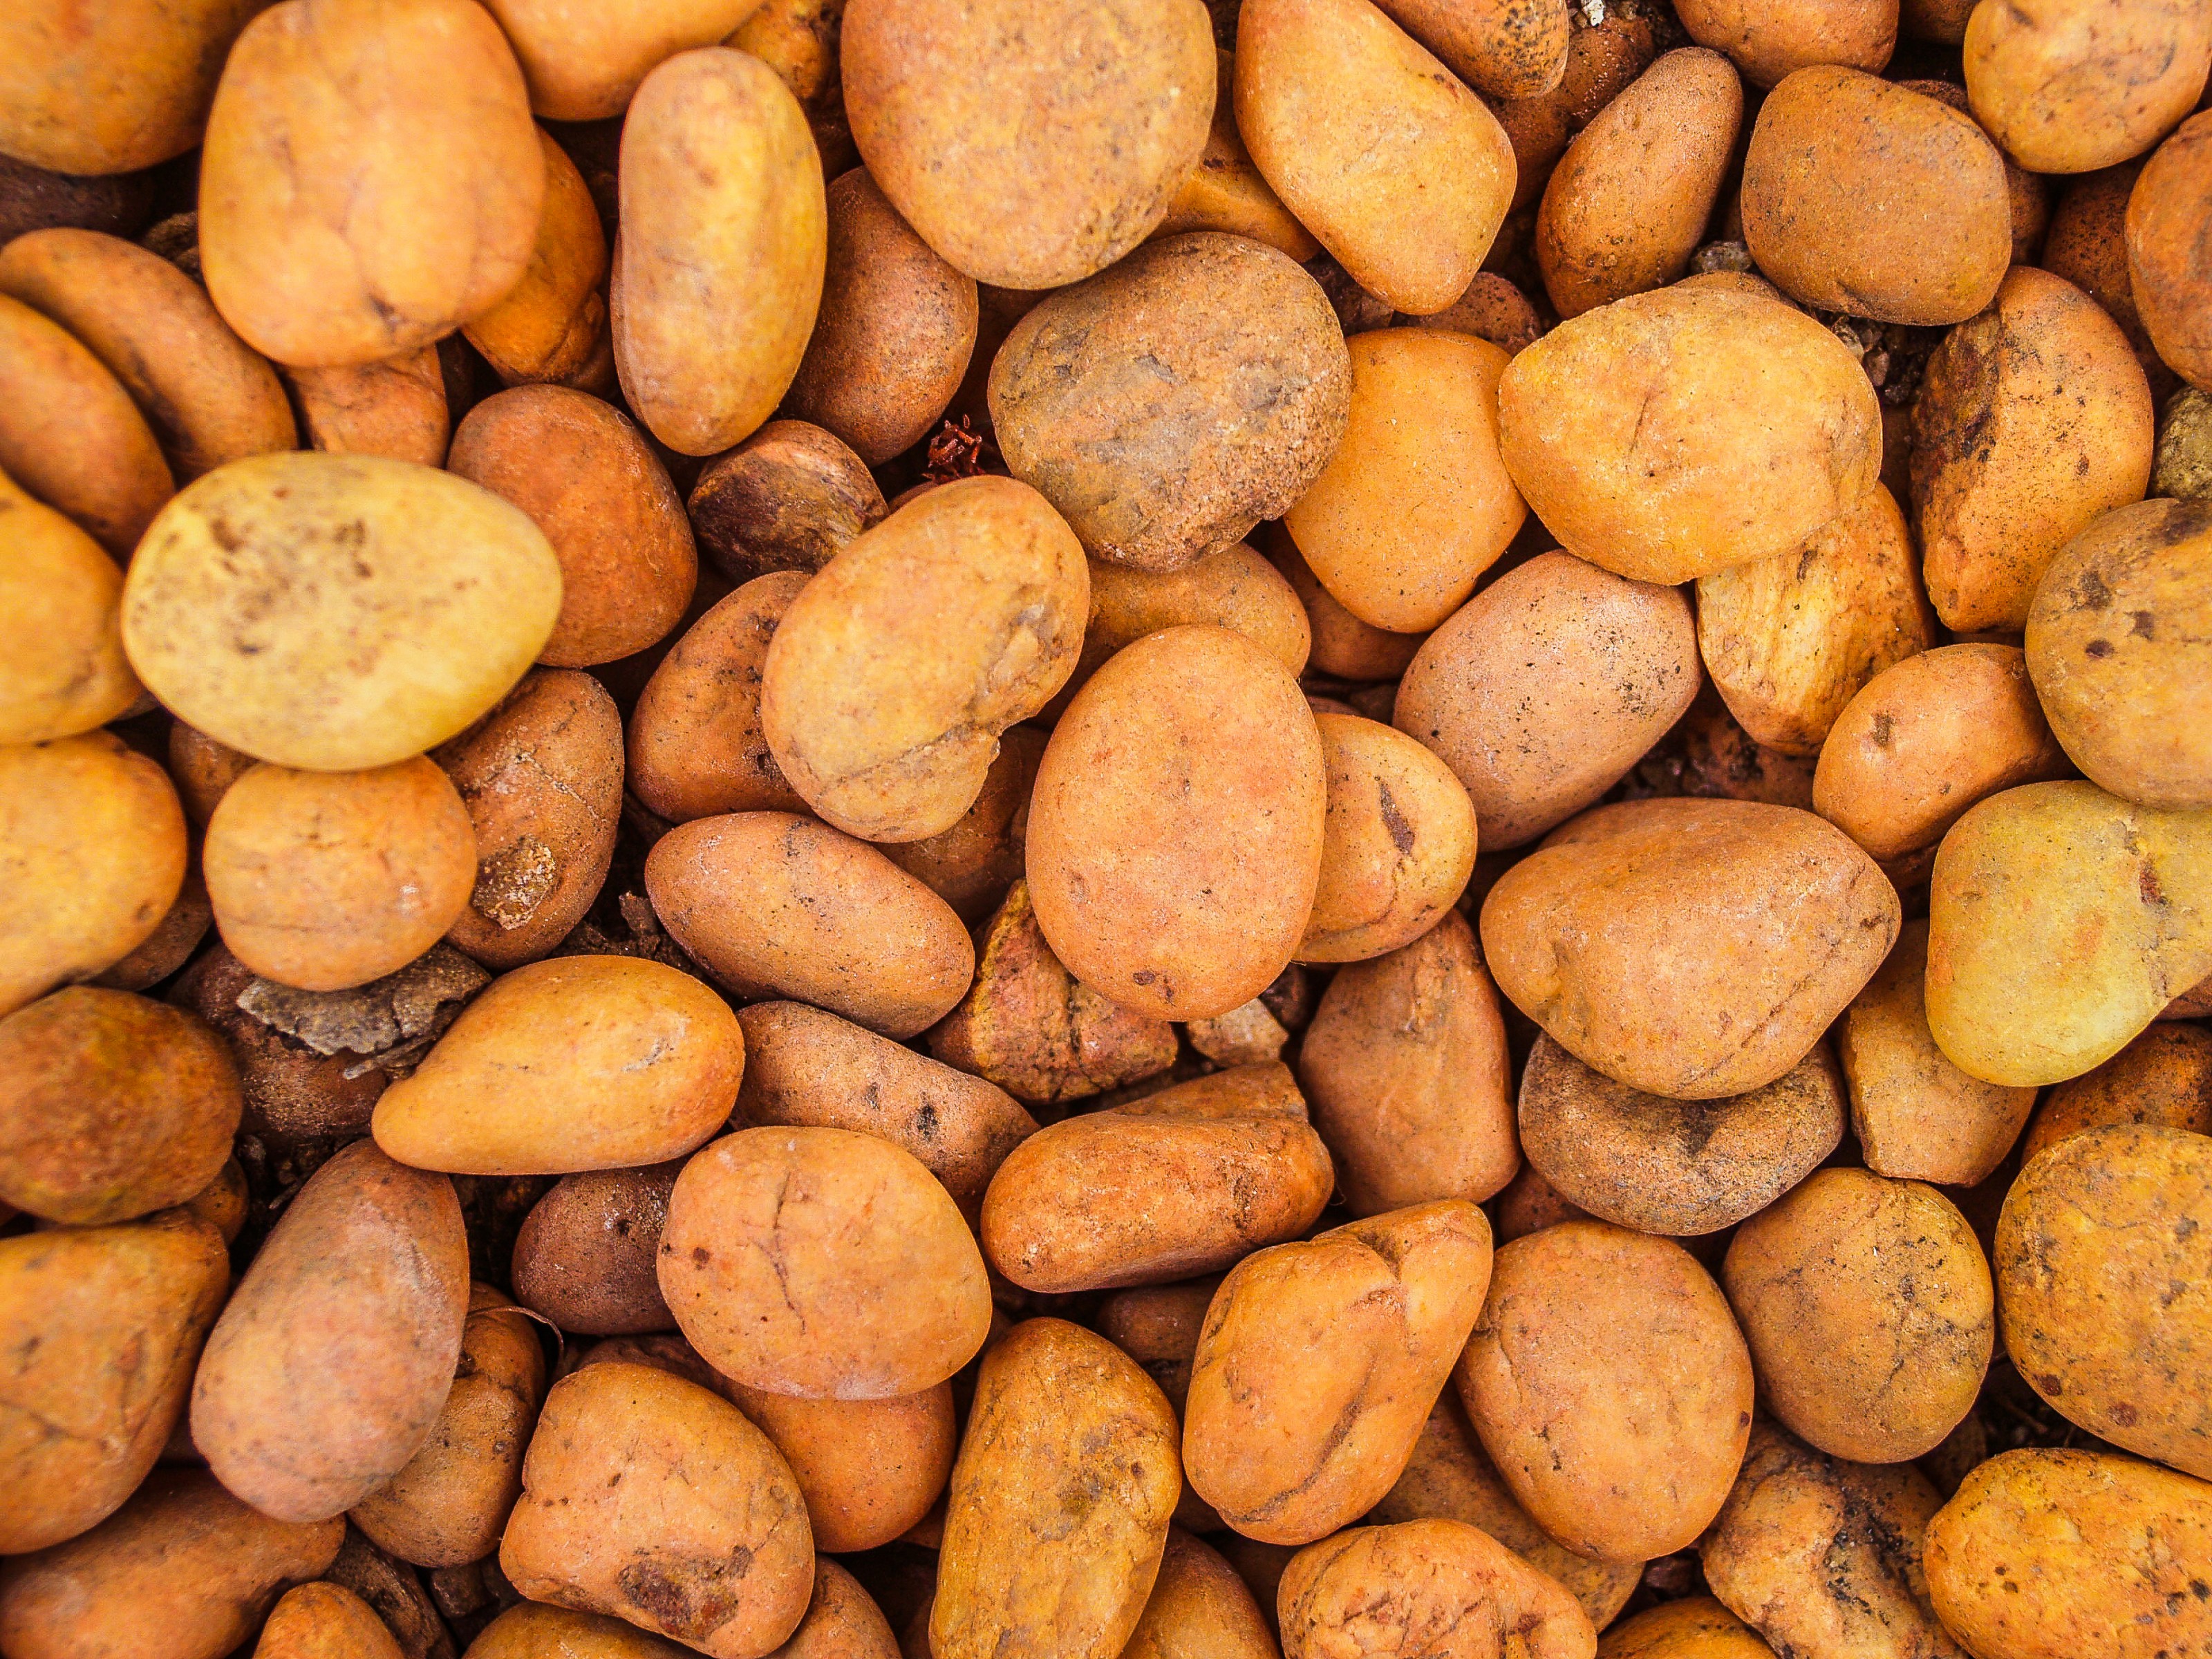
abstract, architecture, backdrop, background, beige, black, brown, building, canvas, collage, concrete, construction, counter, design, detail, effect, elegance, exterior, floor, geology, grain, granite, gray, grey, grunge, interior, level, macro, marble, material, mineral, natural, nature, old, paper, pattern, rock, slab, smooth, stain, stone, surface, texture, textured, tile, vintage, wall, wallpaper, white, yellow, root vegetable, potato, food, plant, solanum, yukon gold potato, russet burbank potato, vegetable, tuber, produce, nightshade family